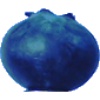
Label: Huckleberry 1